Old English

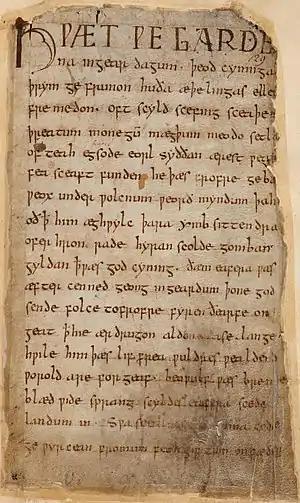
The first page of the "Beowulf" manuscript with its opening"Listen! We of the Spear-Danes from days of yore have heard of the glory of the nation-kings..."

The corpus of Old English literature is small but still significant, with some 400 surviving manuscripts. The pagan and Christian streams mingle in Old English, one of the richest and most significant bodies of literature preserved among the early Germanic peoples. In his supplementary article to the 1935 posthumous edition of Bright's "Anglo-Saxon Reader", James Hulbert writes: